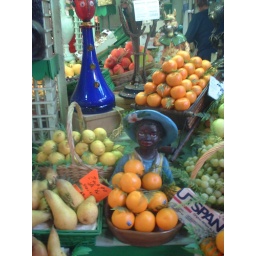
the fruit market in menton on the riviera